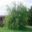
Label: willow_tree